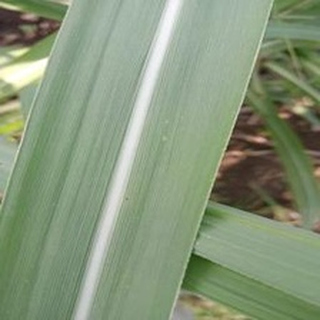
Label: healthy_sugarcane